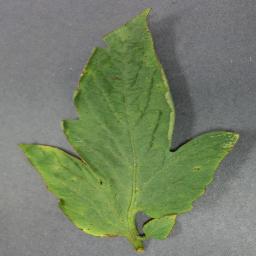
Label: Tomato___Bacterial_spot